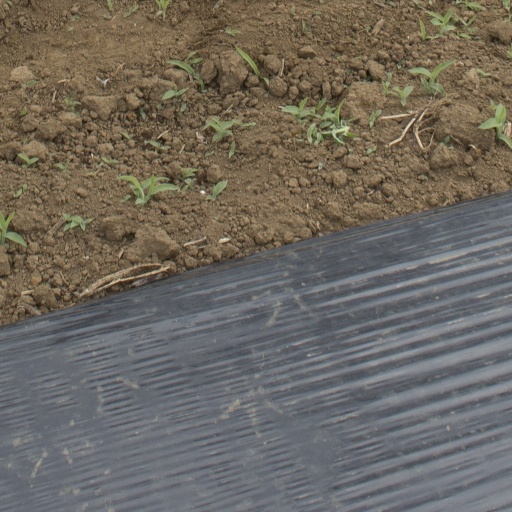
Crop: Jerusalem artichoke